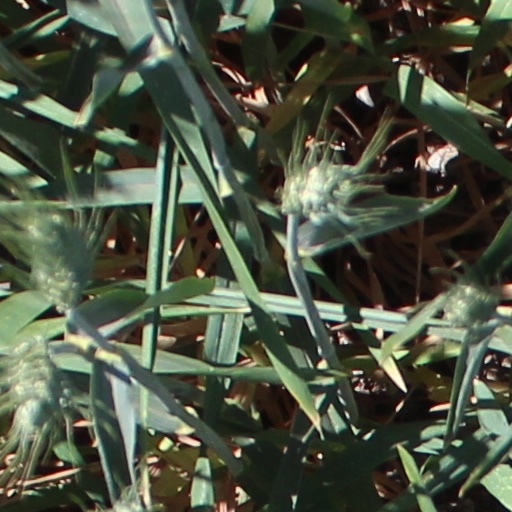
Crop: wheat